Leesburg, Virginia

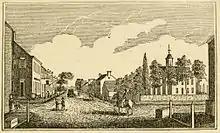
"Central View of Leesburg"

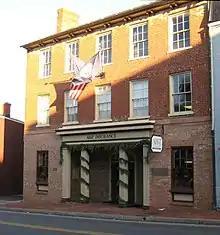
The Wheat Building

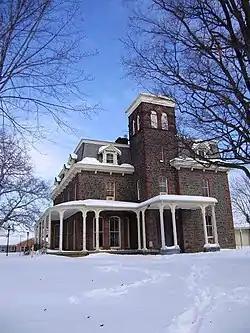
Carlheim, also known as the Paxton Mansion

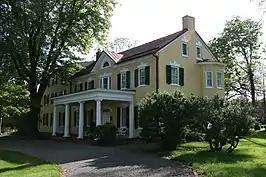
George C. Marshall's Dodona Manor is open to the public as a museum.

Prior to European settlement, the area around Leesburg was occupied by various Native American tribes.